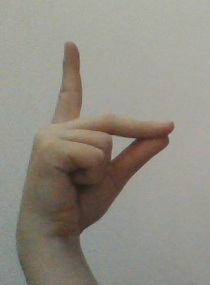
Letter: ta